A Stab in the Dark (play)

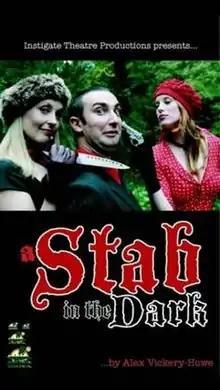
Poster for the 2008 Adelaide production directed by Toni Main.

A Stab in the Dark is a whodunnit written by Australian playwright Alex Vickery-Howe. The first production was performed in Adelaide, South Australia, in February - March 2008 and directed by Toni Main.